Mačva

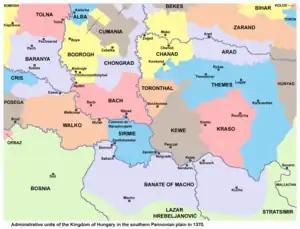
Banate of Macho in 1370

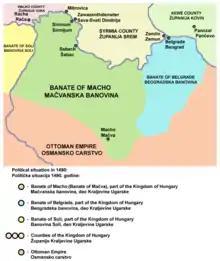
Banovina of Mačva in 1490

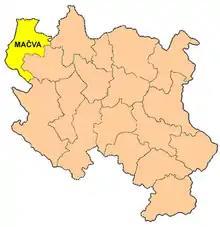
Mačva District in Central Serbia with administrative center in Šabac. District including not only Mačva region, but some adjacent territories as well

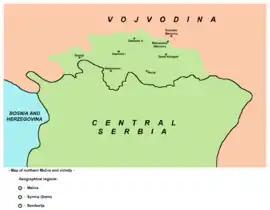
Settlements in northern part of Mačva, which administratively belongs to Vojvodina province

The region was then included into Byzantine Empire, Frankish Kingdom, and Bulgarian Empire. In the 11th century, the Byzantine province known as the Theme of Sirmium included both, the present-day region of Srem and Mačva, thus Srem became the designation for both regions.